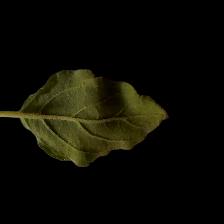
Plant: Tulsi